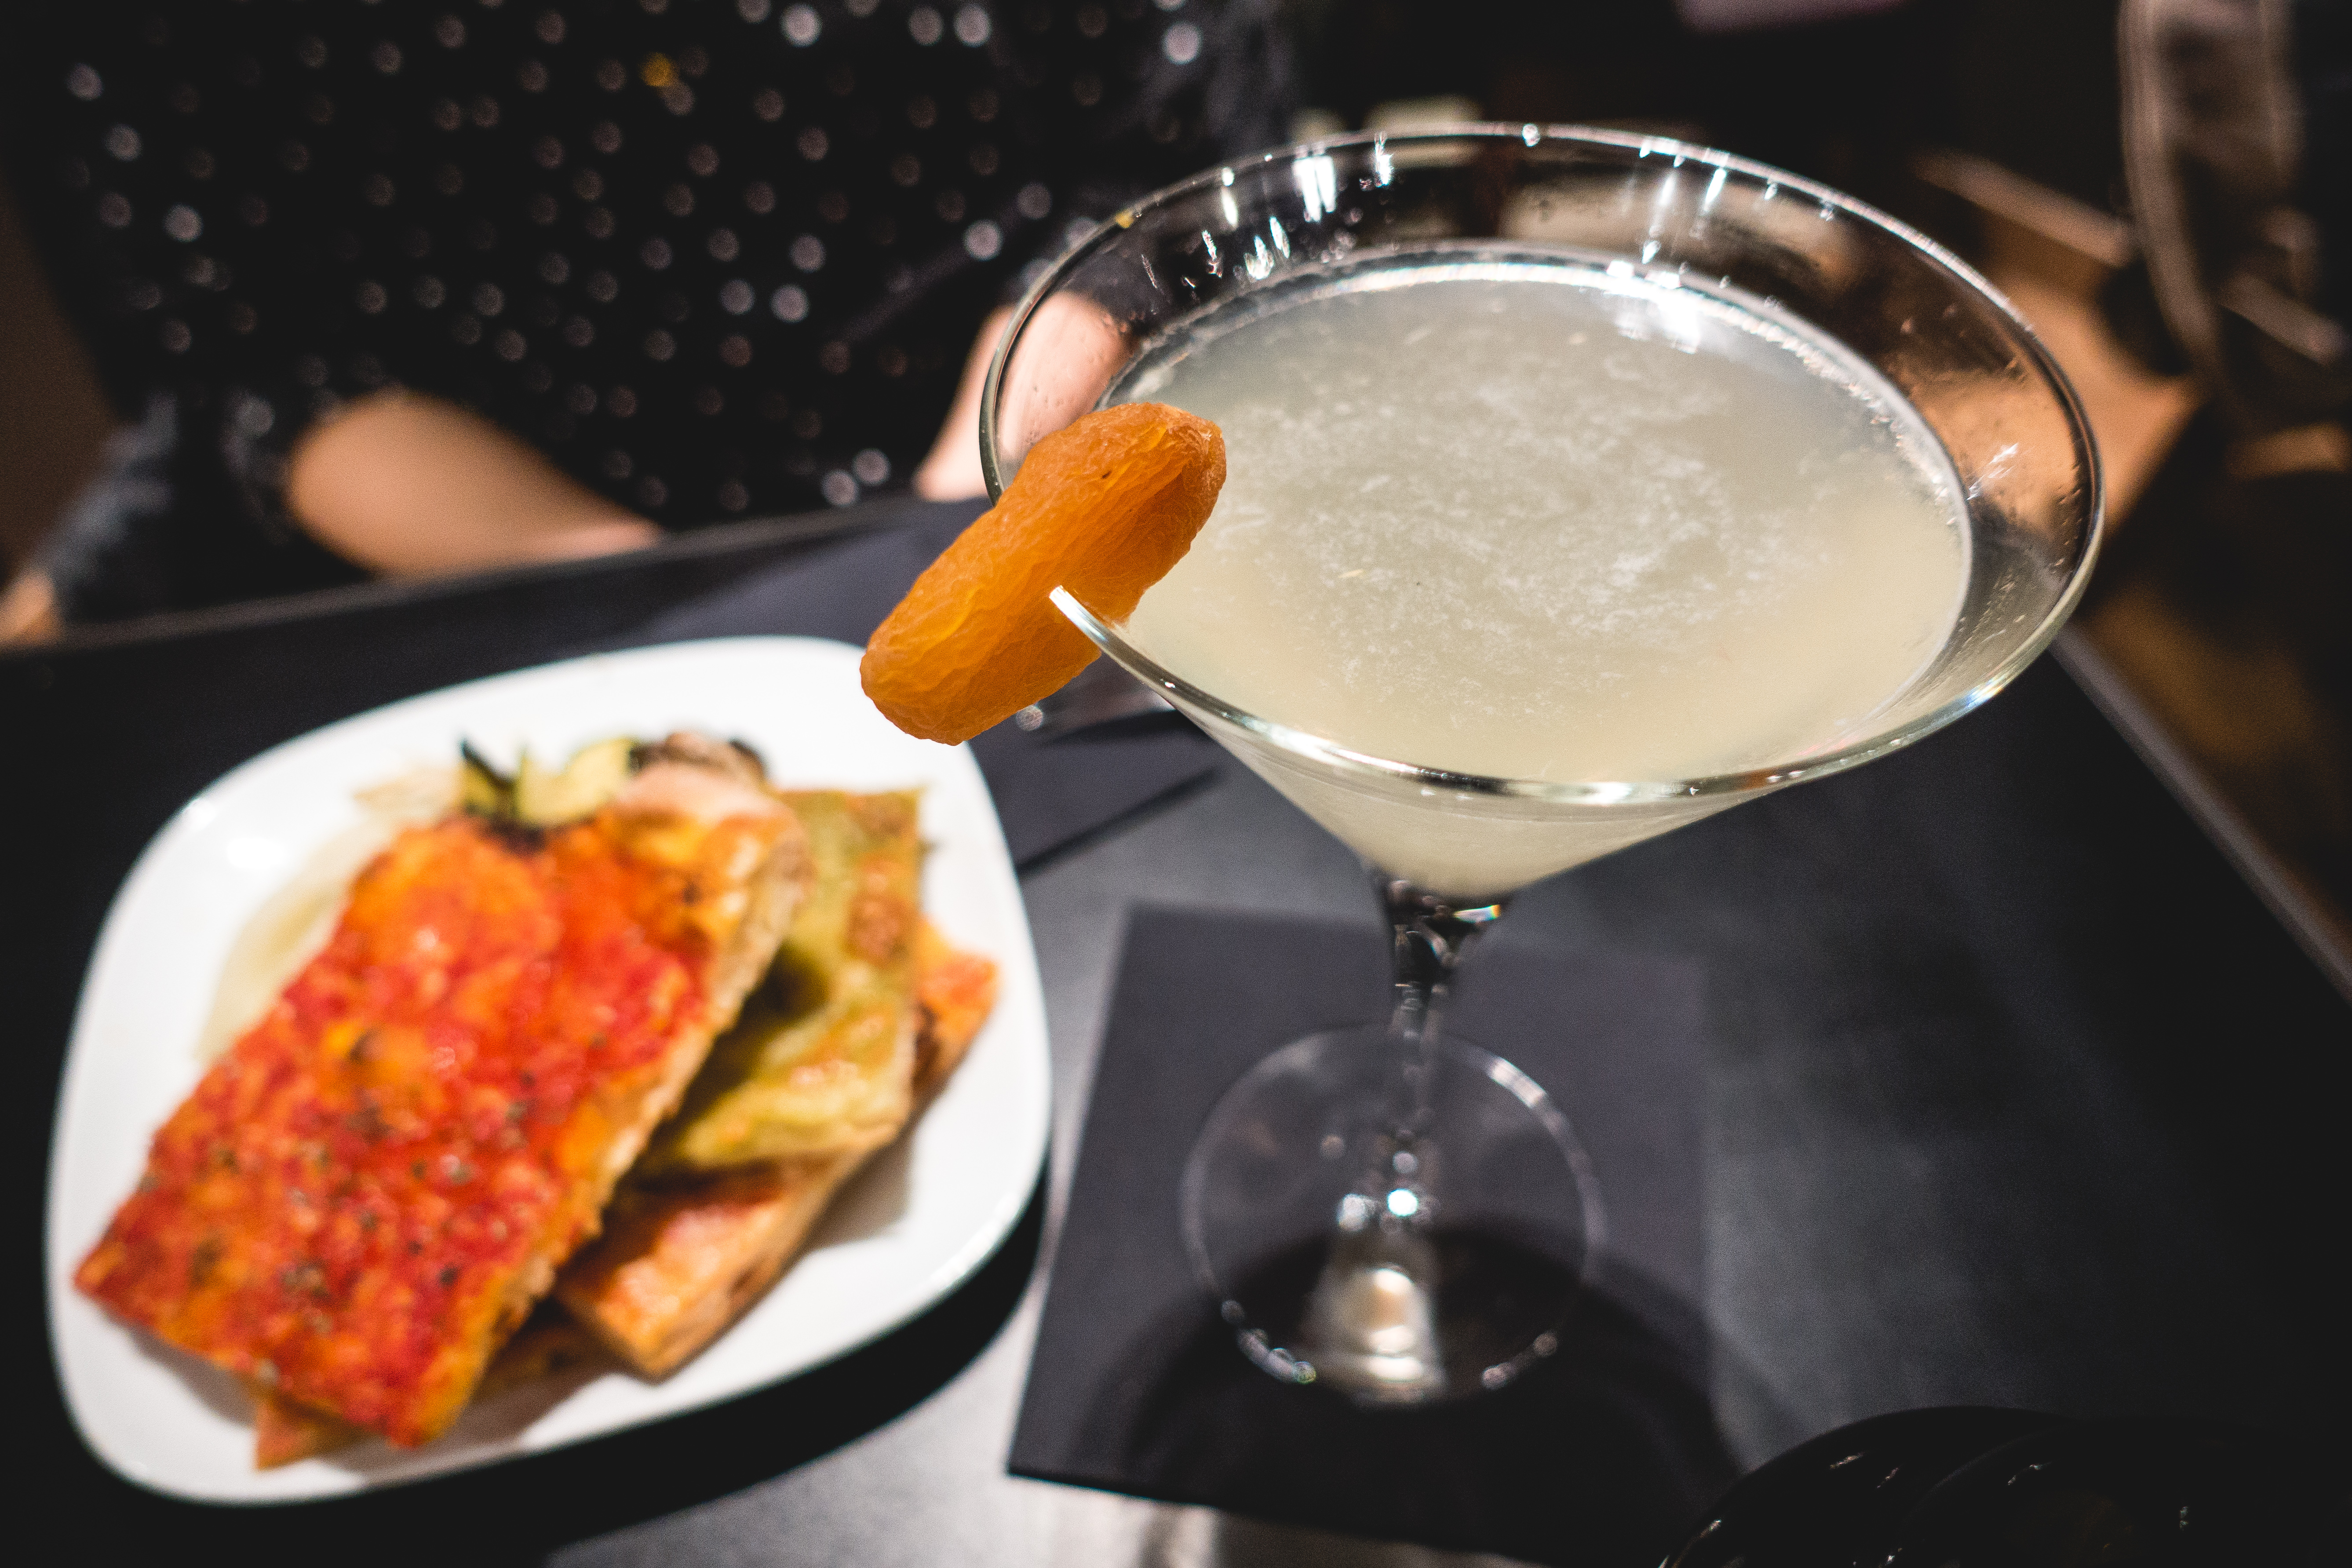
food, dish, ingredient, cuisine, drink, brunch, alcoholic beverage, la carte food, distilled beverage, meal, recipe, appetizer, restaurant, produce, cocktail, aperitif, fried food, breakfast